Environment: real
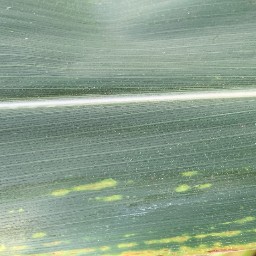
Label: lethal_necrosis